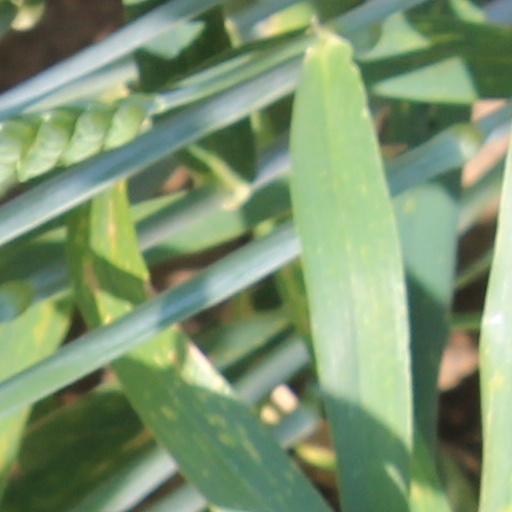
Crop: wheat